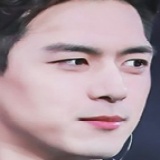
diễn viên Chu Nhất Long